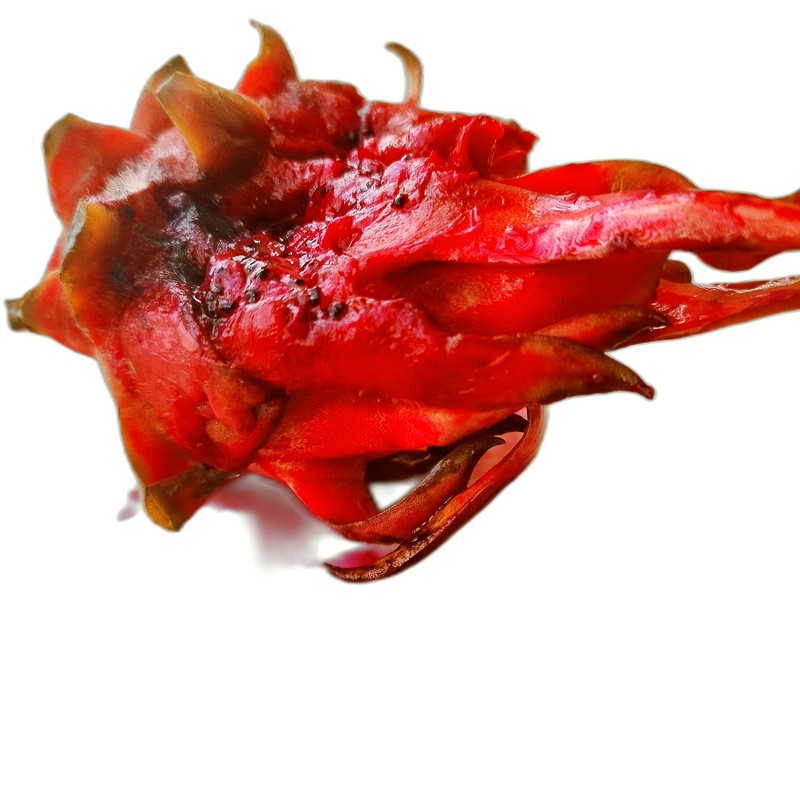
Label: Defect Dragon Fruit